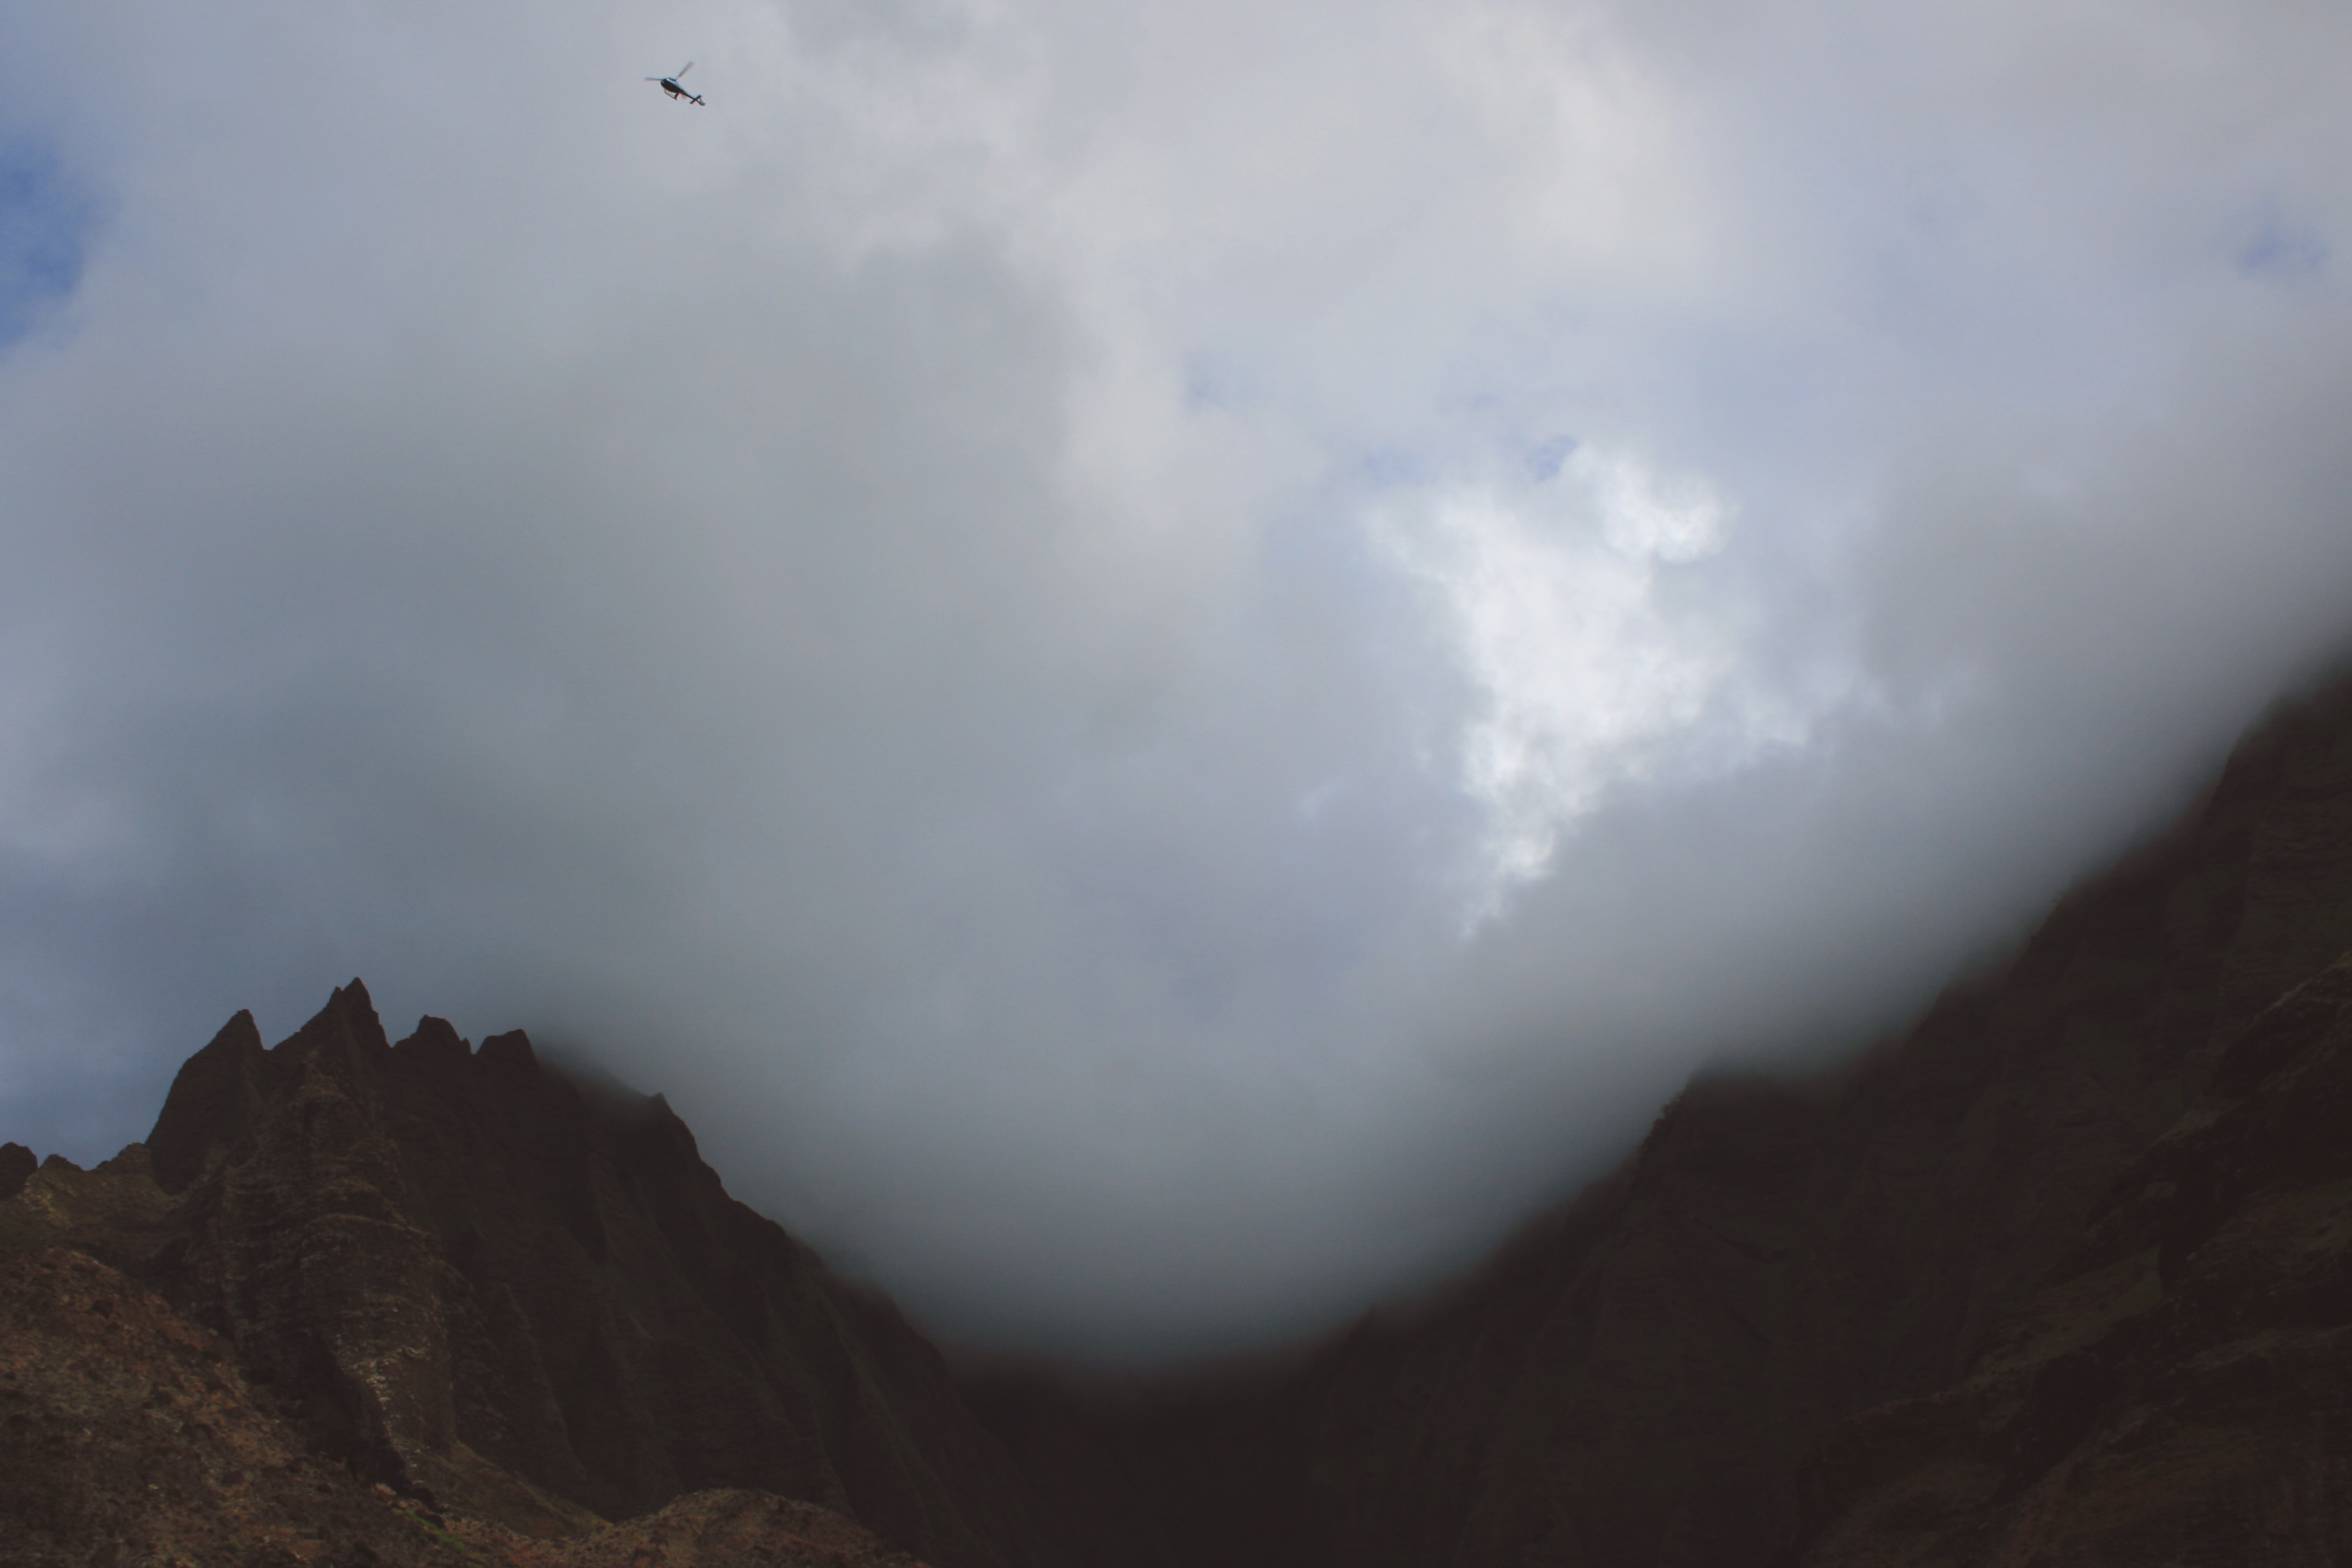
landscape, nature, mountain, cloud, sky, fog, weather, haze, helicopter, clouds, meteorological phenomenon, atmospheric phenomenon, atmosphere of earth, mountainous landforms, geological phenomenon